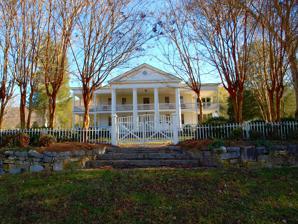
Building: Winston Place (Valley Head, Alabama)
Country: United States of America
Year built: 1838
See also: Winston Place (Sumter County, Alabama) Historic house in Alabama, United States United States historic place The Winston In U.S. National Register of Historic Places Alabama Register of Landmarks and Heritage The house in November 2017 Show map of Alabama Show map of the United States Location Off AL 117, Valley Head, Alabama Coordinates 34°34′6″N 85°36′51″W / 34.56833°N 85.61417°W / 34.56833; -85.61417 Area 15 acres (6.1 ha) Built c.1838 ( 1838 ) Architectural style Colonial Revival NRHP reference No. 87000476 Significant dates Added to NRHP March 19, 1987 Designated ARLH August 3, 1976 Winston Place is a historic residence in Valley Head, Alabama , United States.  William O. Winston, a lawyer from Rogersville, Tennessee , moved to DeKalb County in 1838.  Winston would later serve in the Alabama House of Representatives and was a major investor in the Wills Valley Railroad , which would later connect Chattanooga with Birmingham .  Soon after arriving in Alabama, Winston built a two-story I-house .  In the late 19th century, the exterior was extensively modified with a two-story, wrap-around, Colonial Revival porch and tetrastyle portico.  Around 1930, rear outbuildings were connected to the house, giving it an L-shaped plan. The house was listed on the Alabama Register of Landmarks and Heritage in 1976 and the National Register of Historic Places in 1987. References Wikimedia Commons has media related to Winston Place (Valley Head, Alabama) .